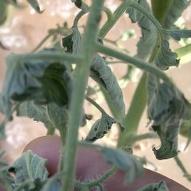
Crop: Tomato
Condition: bacterial-floundering-d